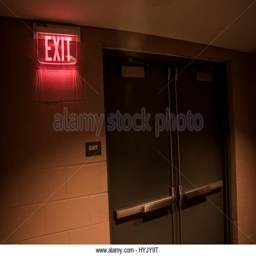
exit sign by a set of double doors